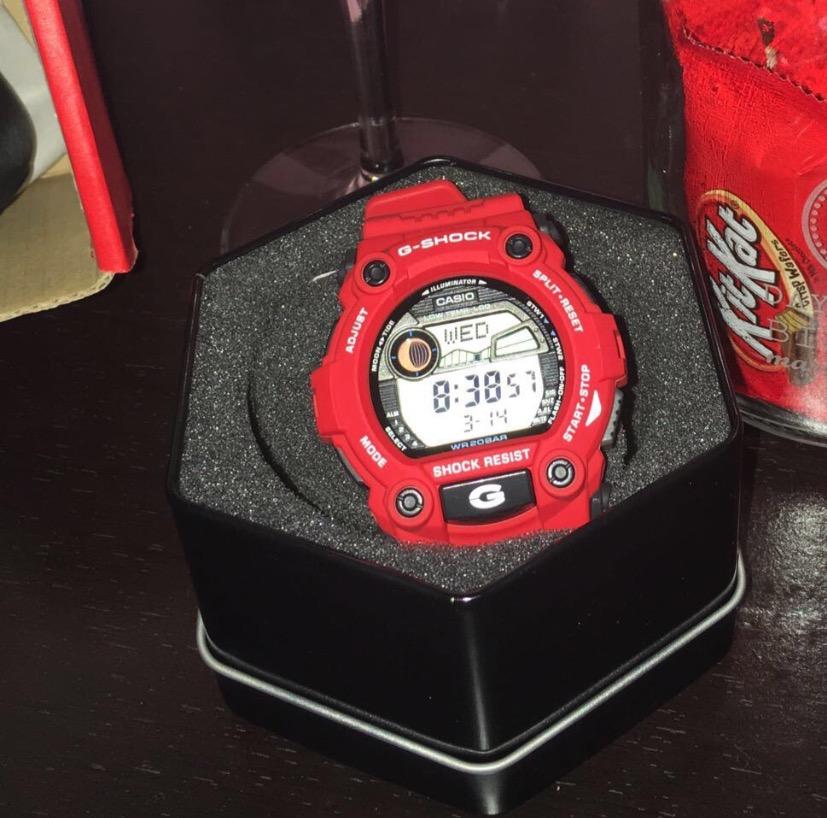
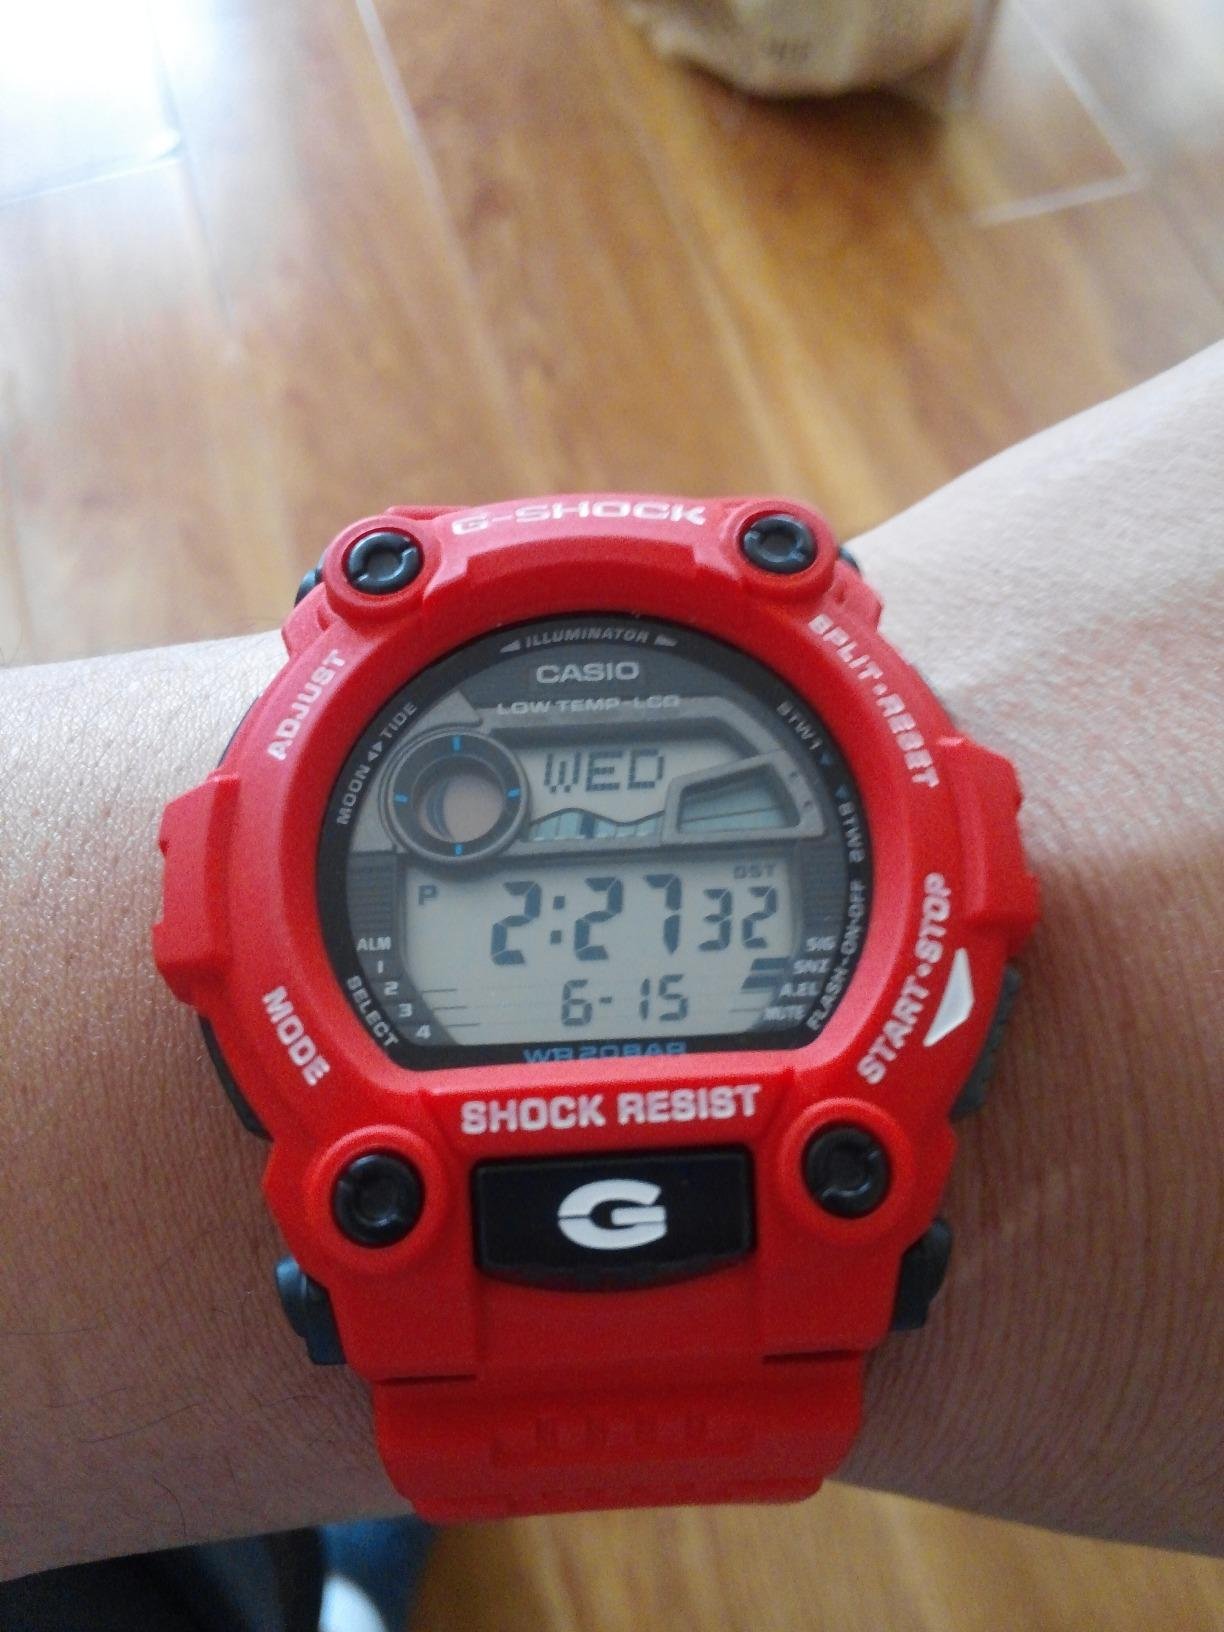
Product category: accessories_watch
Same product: yes